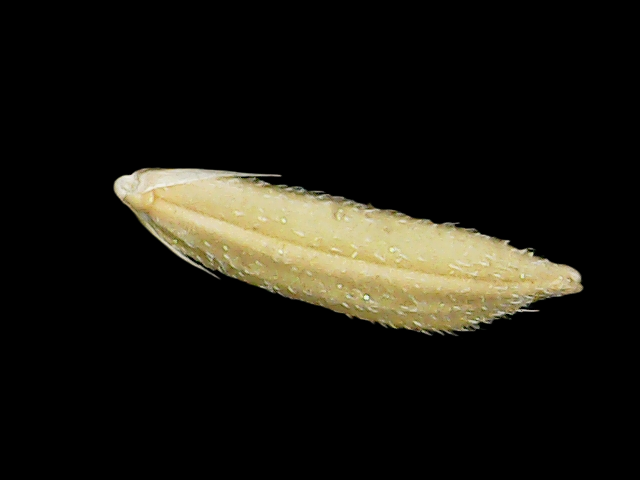
Rice variety: Binadhan20